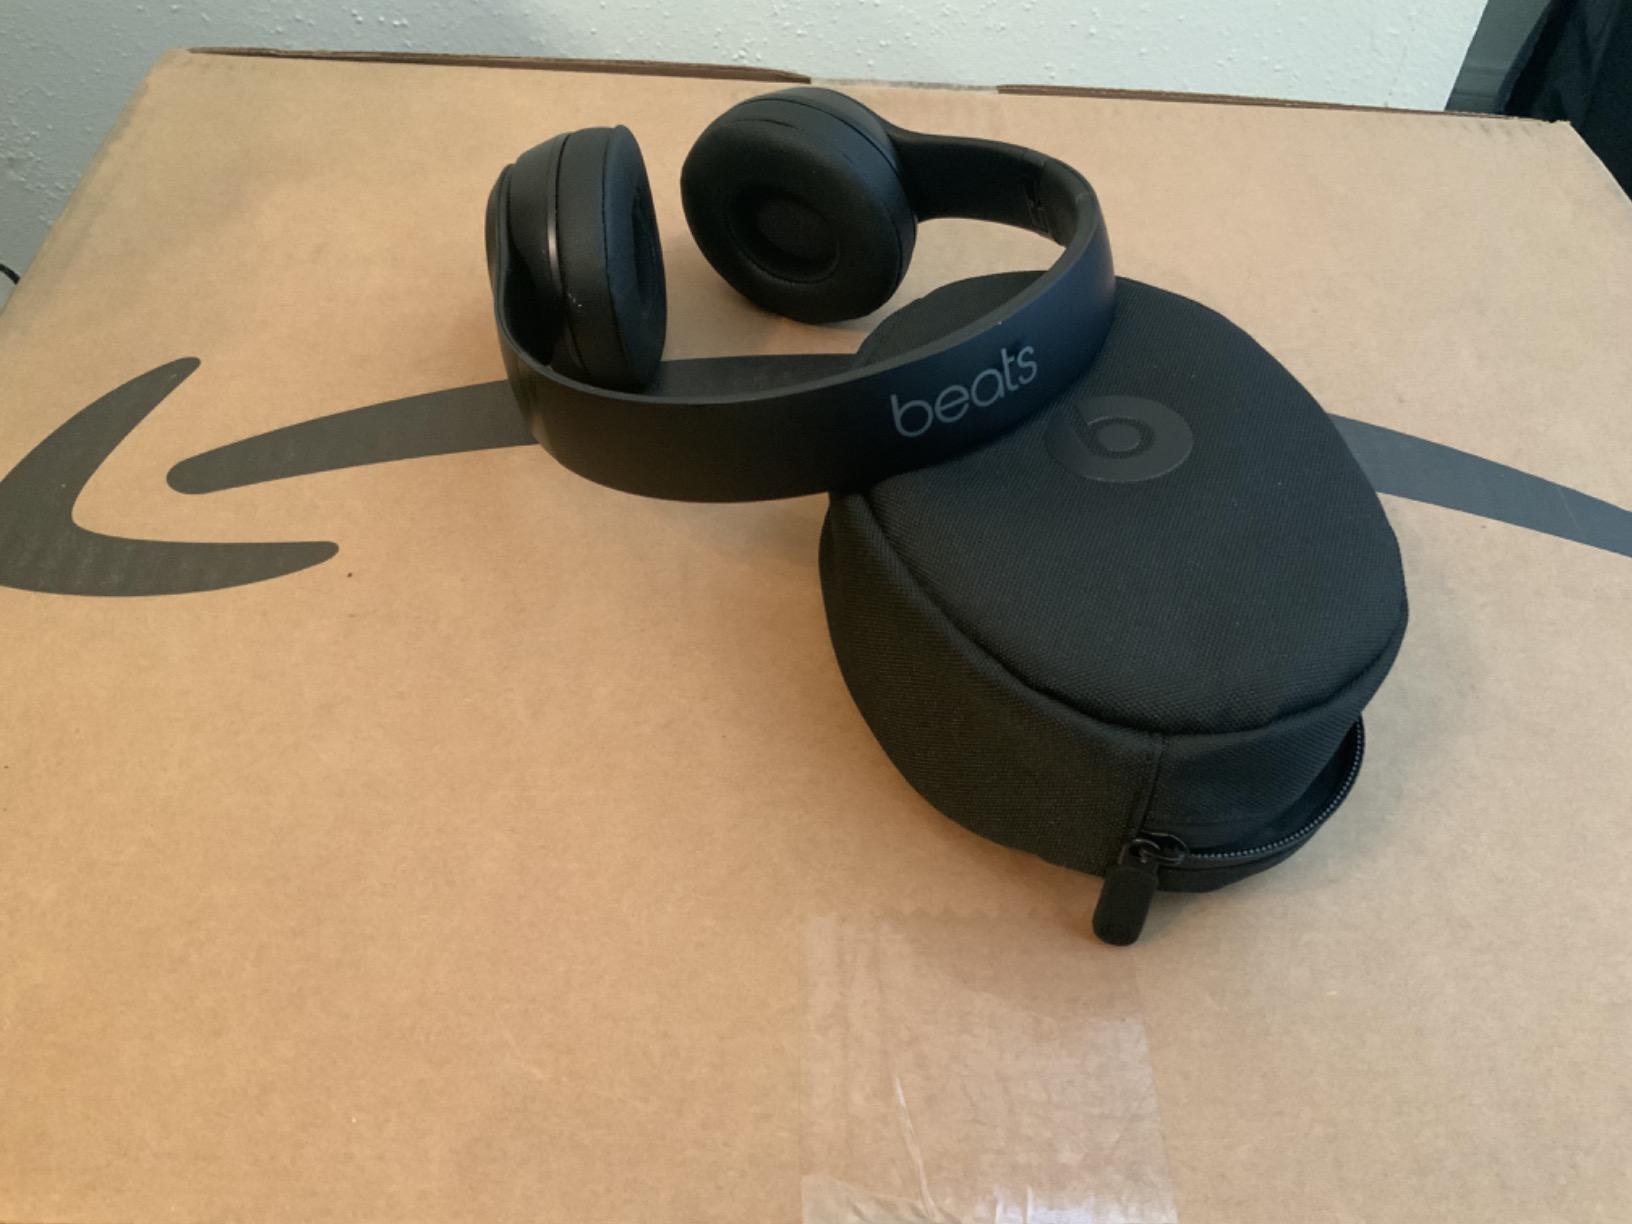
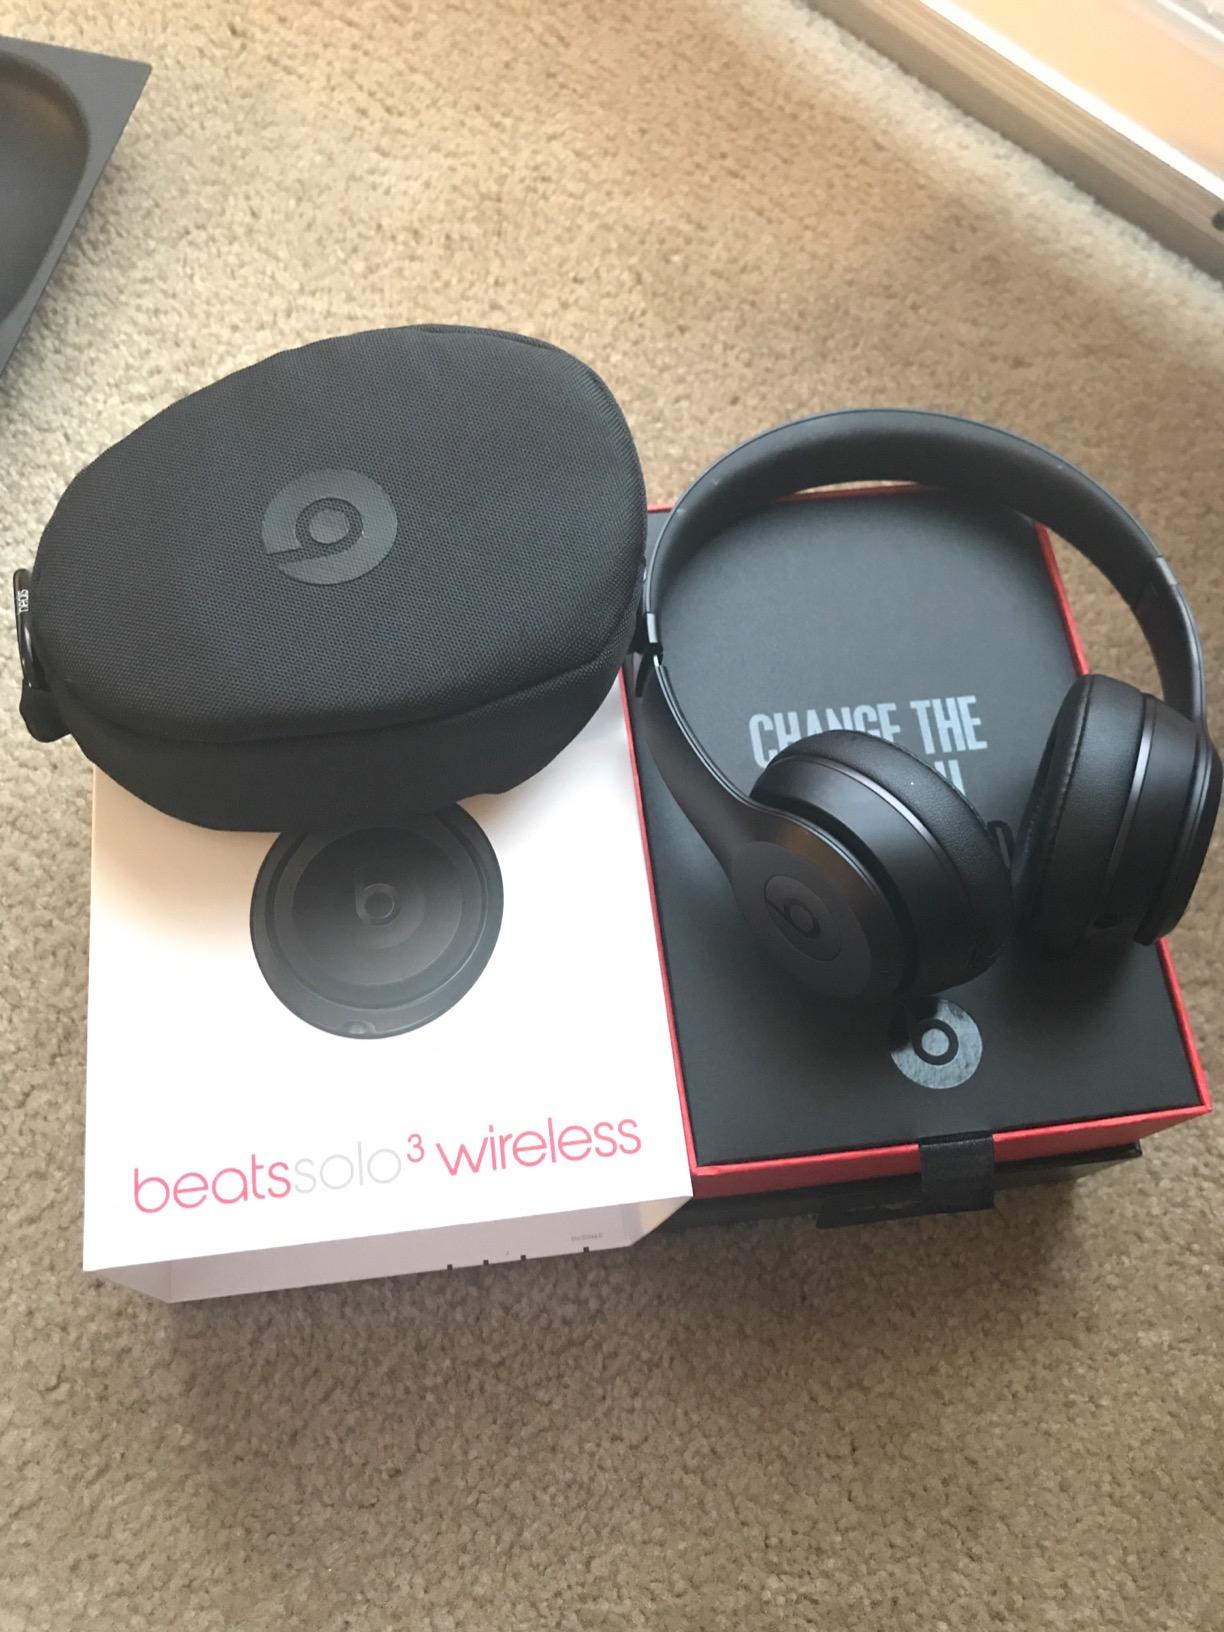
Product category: headphones
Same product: yes